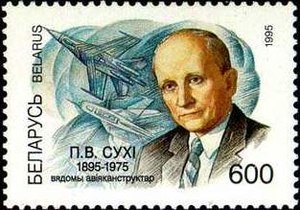
Pavel Sukhoj
Pavel Sukhoj på frimærke fra Hviderusland, 1995
Pavel Osipovitj Sukhoj var en sovjetisk ingeniør med speciale i flykonstruktion. Han designede en lang række militærfly og var grundlægger af flykonstruktionsvirksomheden OKB Sukhoj.